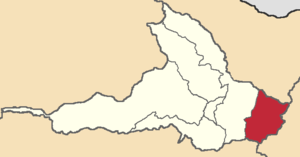
Pimampiro est un canton d'Équateur situé dans la province d'Imbabura.